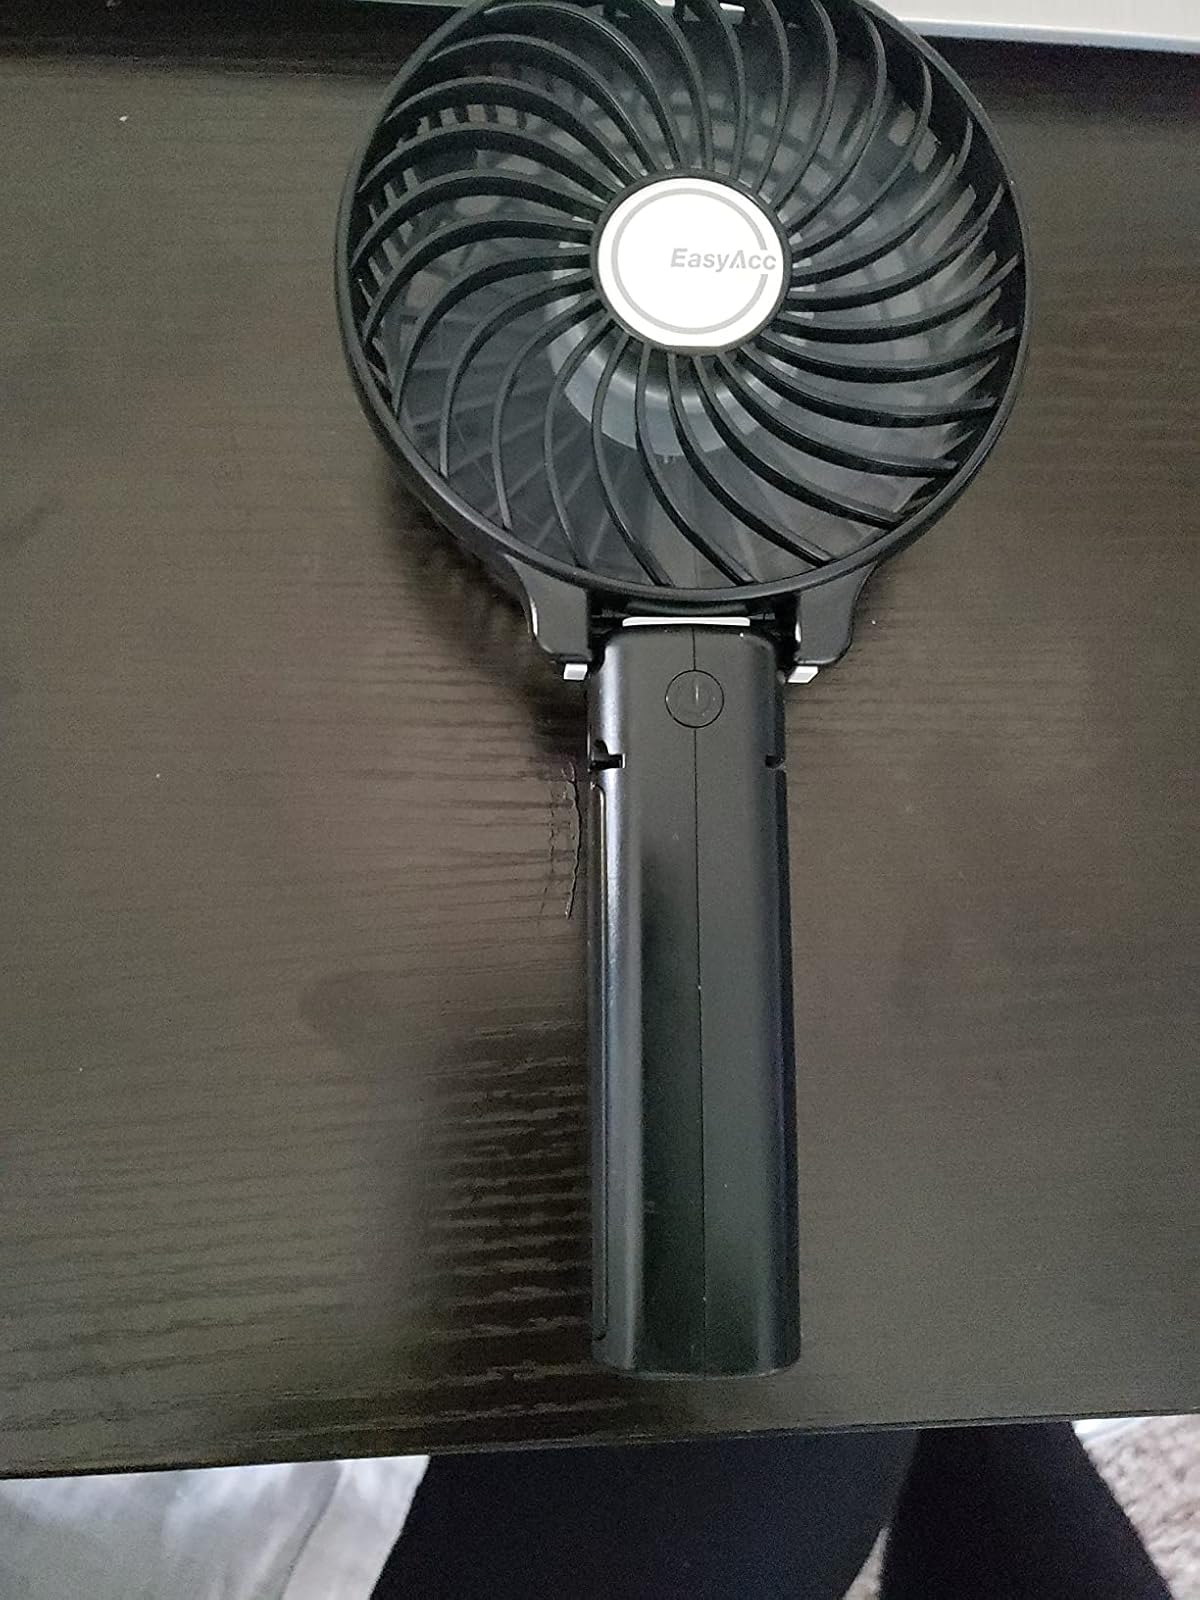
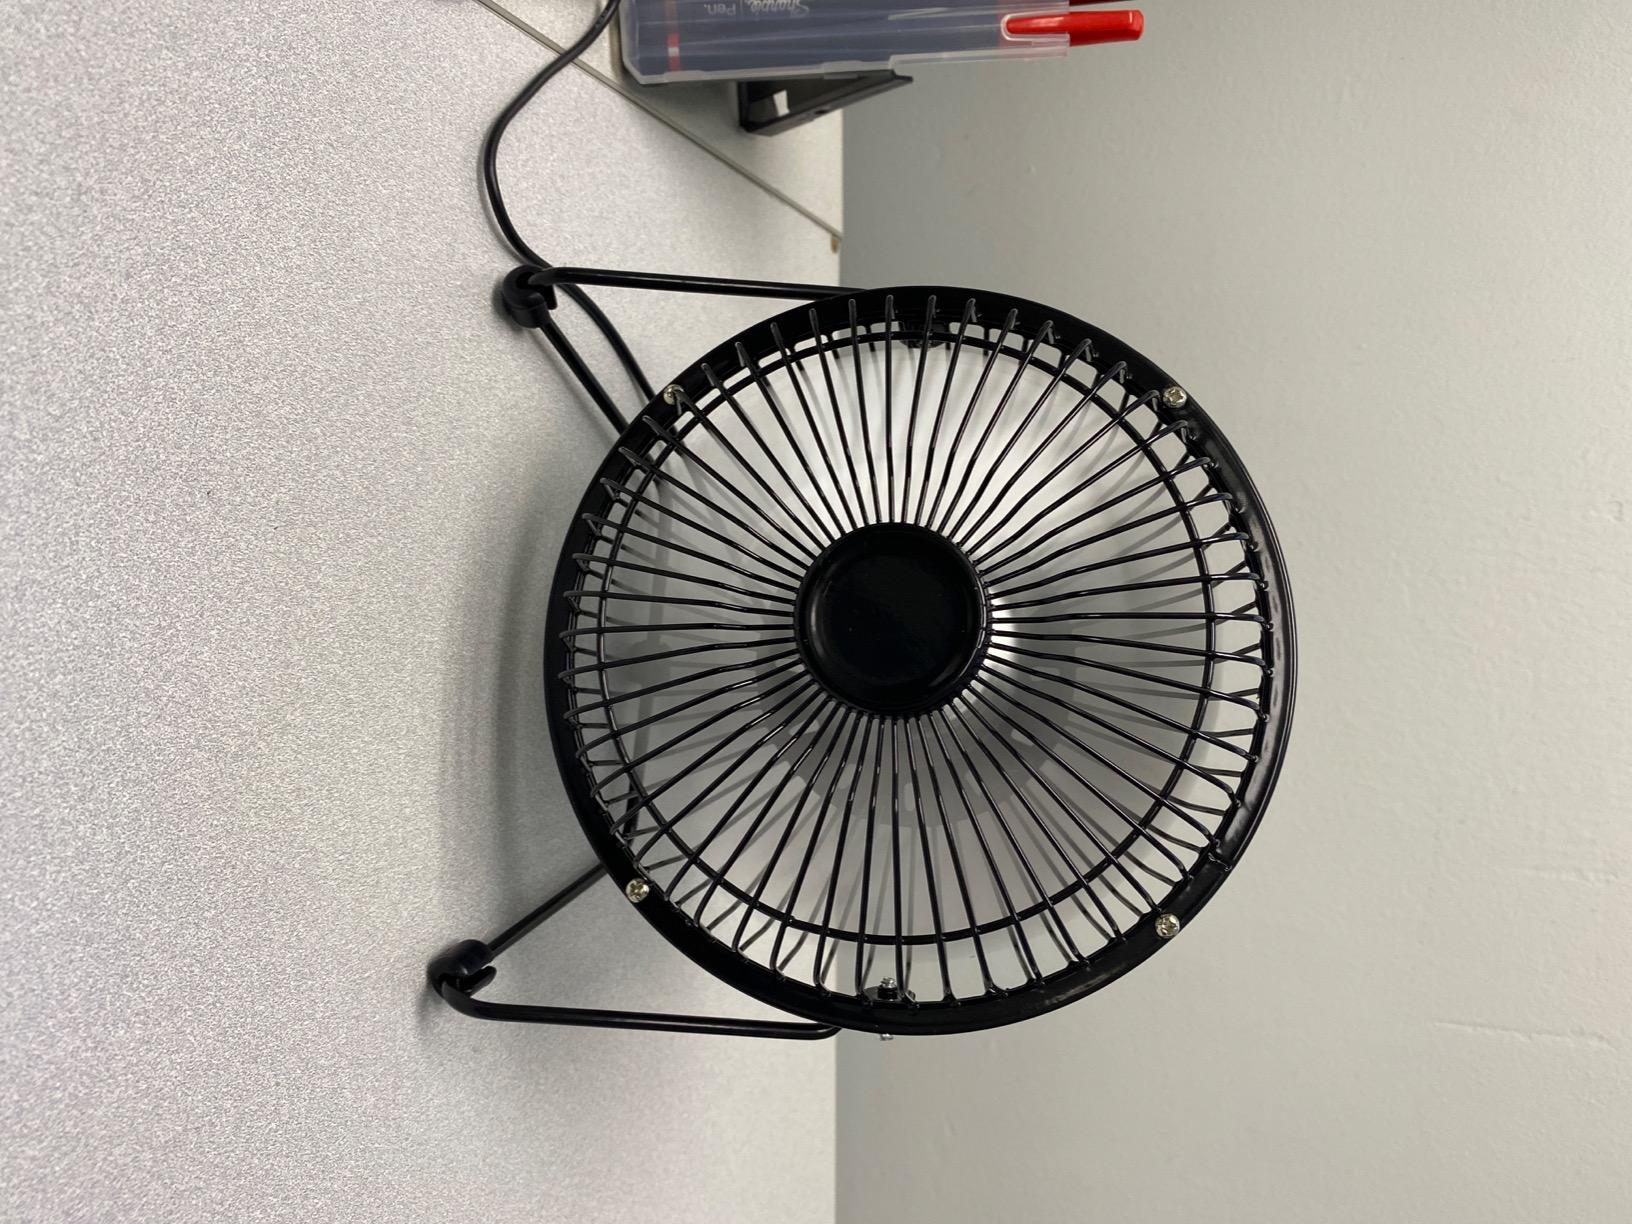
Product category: fan
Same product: no